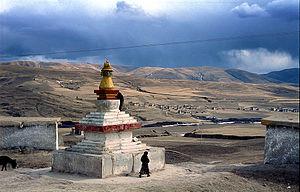
La ville d'Aba est le chef-lieu du xian d'Aba, situé sur le territoire de la Préfecture autonome tibétaine et qiang d'Aba dans le Nord-Ouest du Sichuan, en Chine.
Le xian d'Aba est un district administratif de la province du Sichuan en Chine. Il est placé sous la juridiction de la préfecture autonome tibétaine et qiang d'Aba.
La préfecture autonome tibétaine et qiang d'Aba est une division administrative du nord de la province du Sichuan en Chine. Son chef-lieu est le Xian de Barkam.